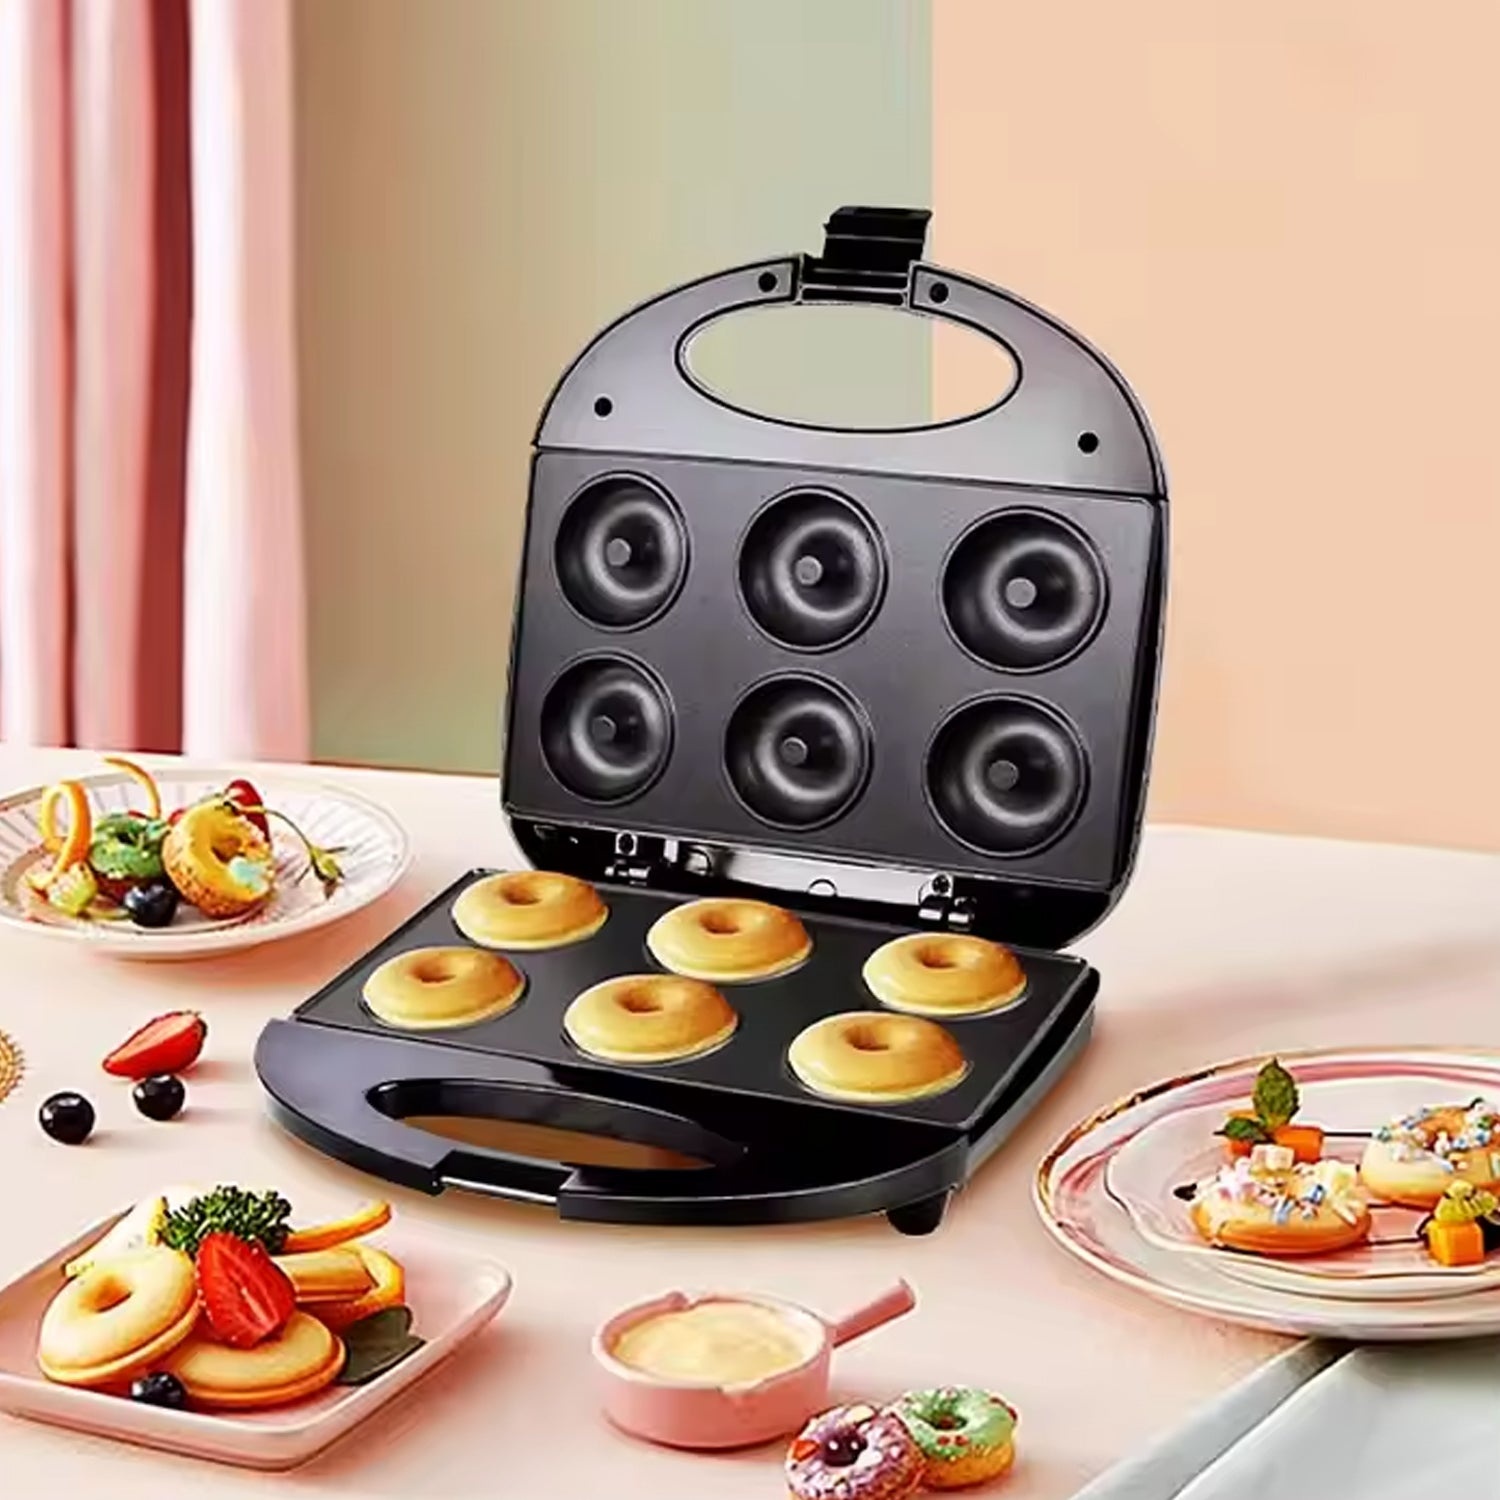
Donut Maker Machine 750W Electric Donut Maker 6pcs Circle Shaped cavity (1 Pc / With 2 PIN Plug Converter 1 Pc )
Brand: dailyneeds.cloud
Category: Home & Garden > Kitchen & Dining > Kitchen Appliances > Toasters & Grills > Donut Makers